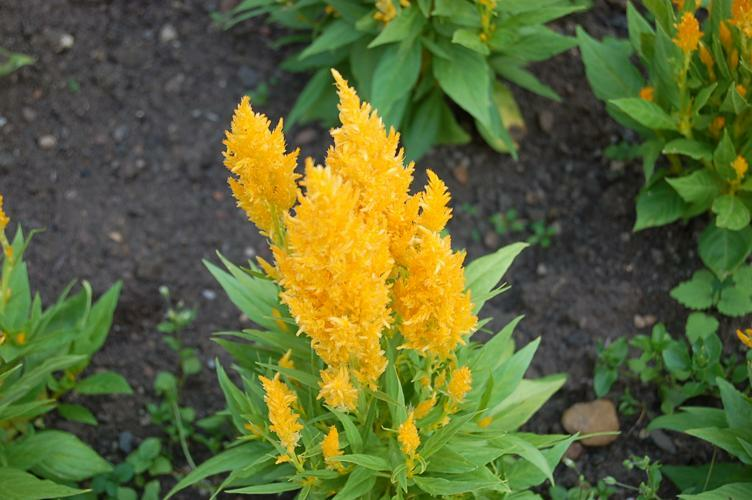
Flower: prince of wales feathers